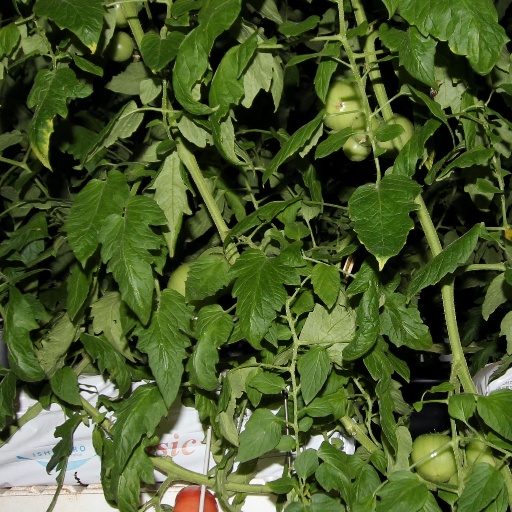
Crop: tomato